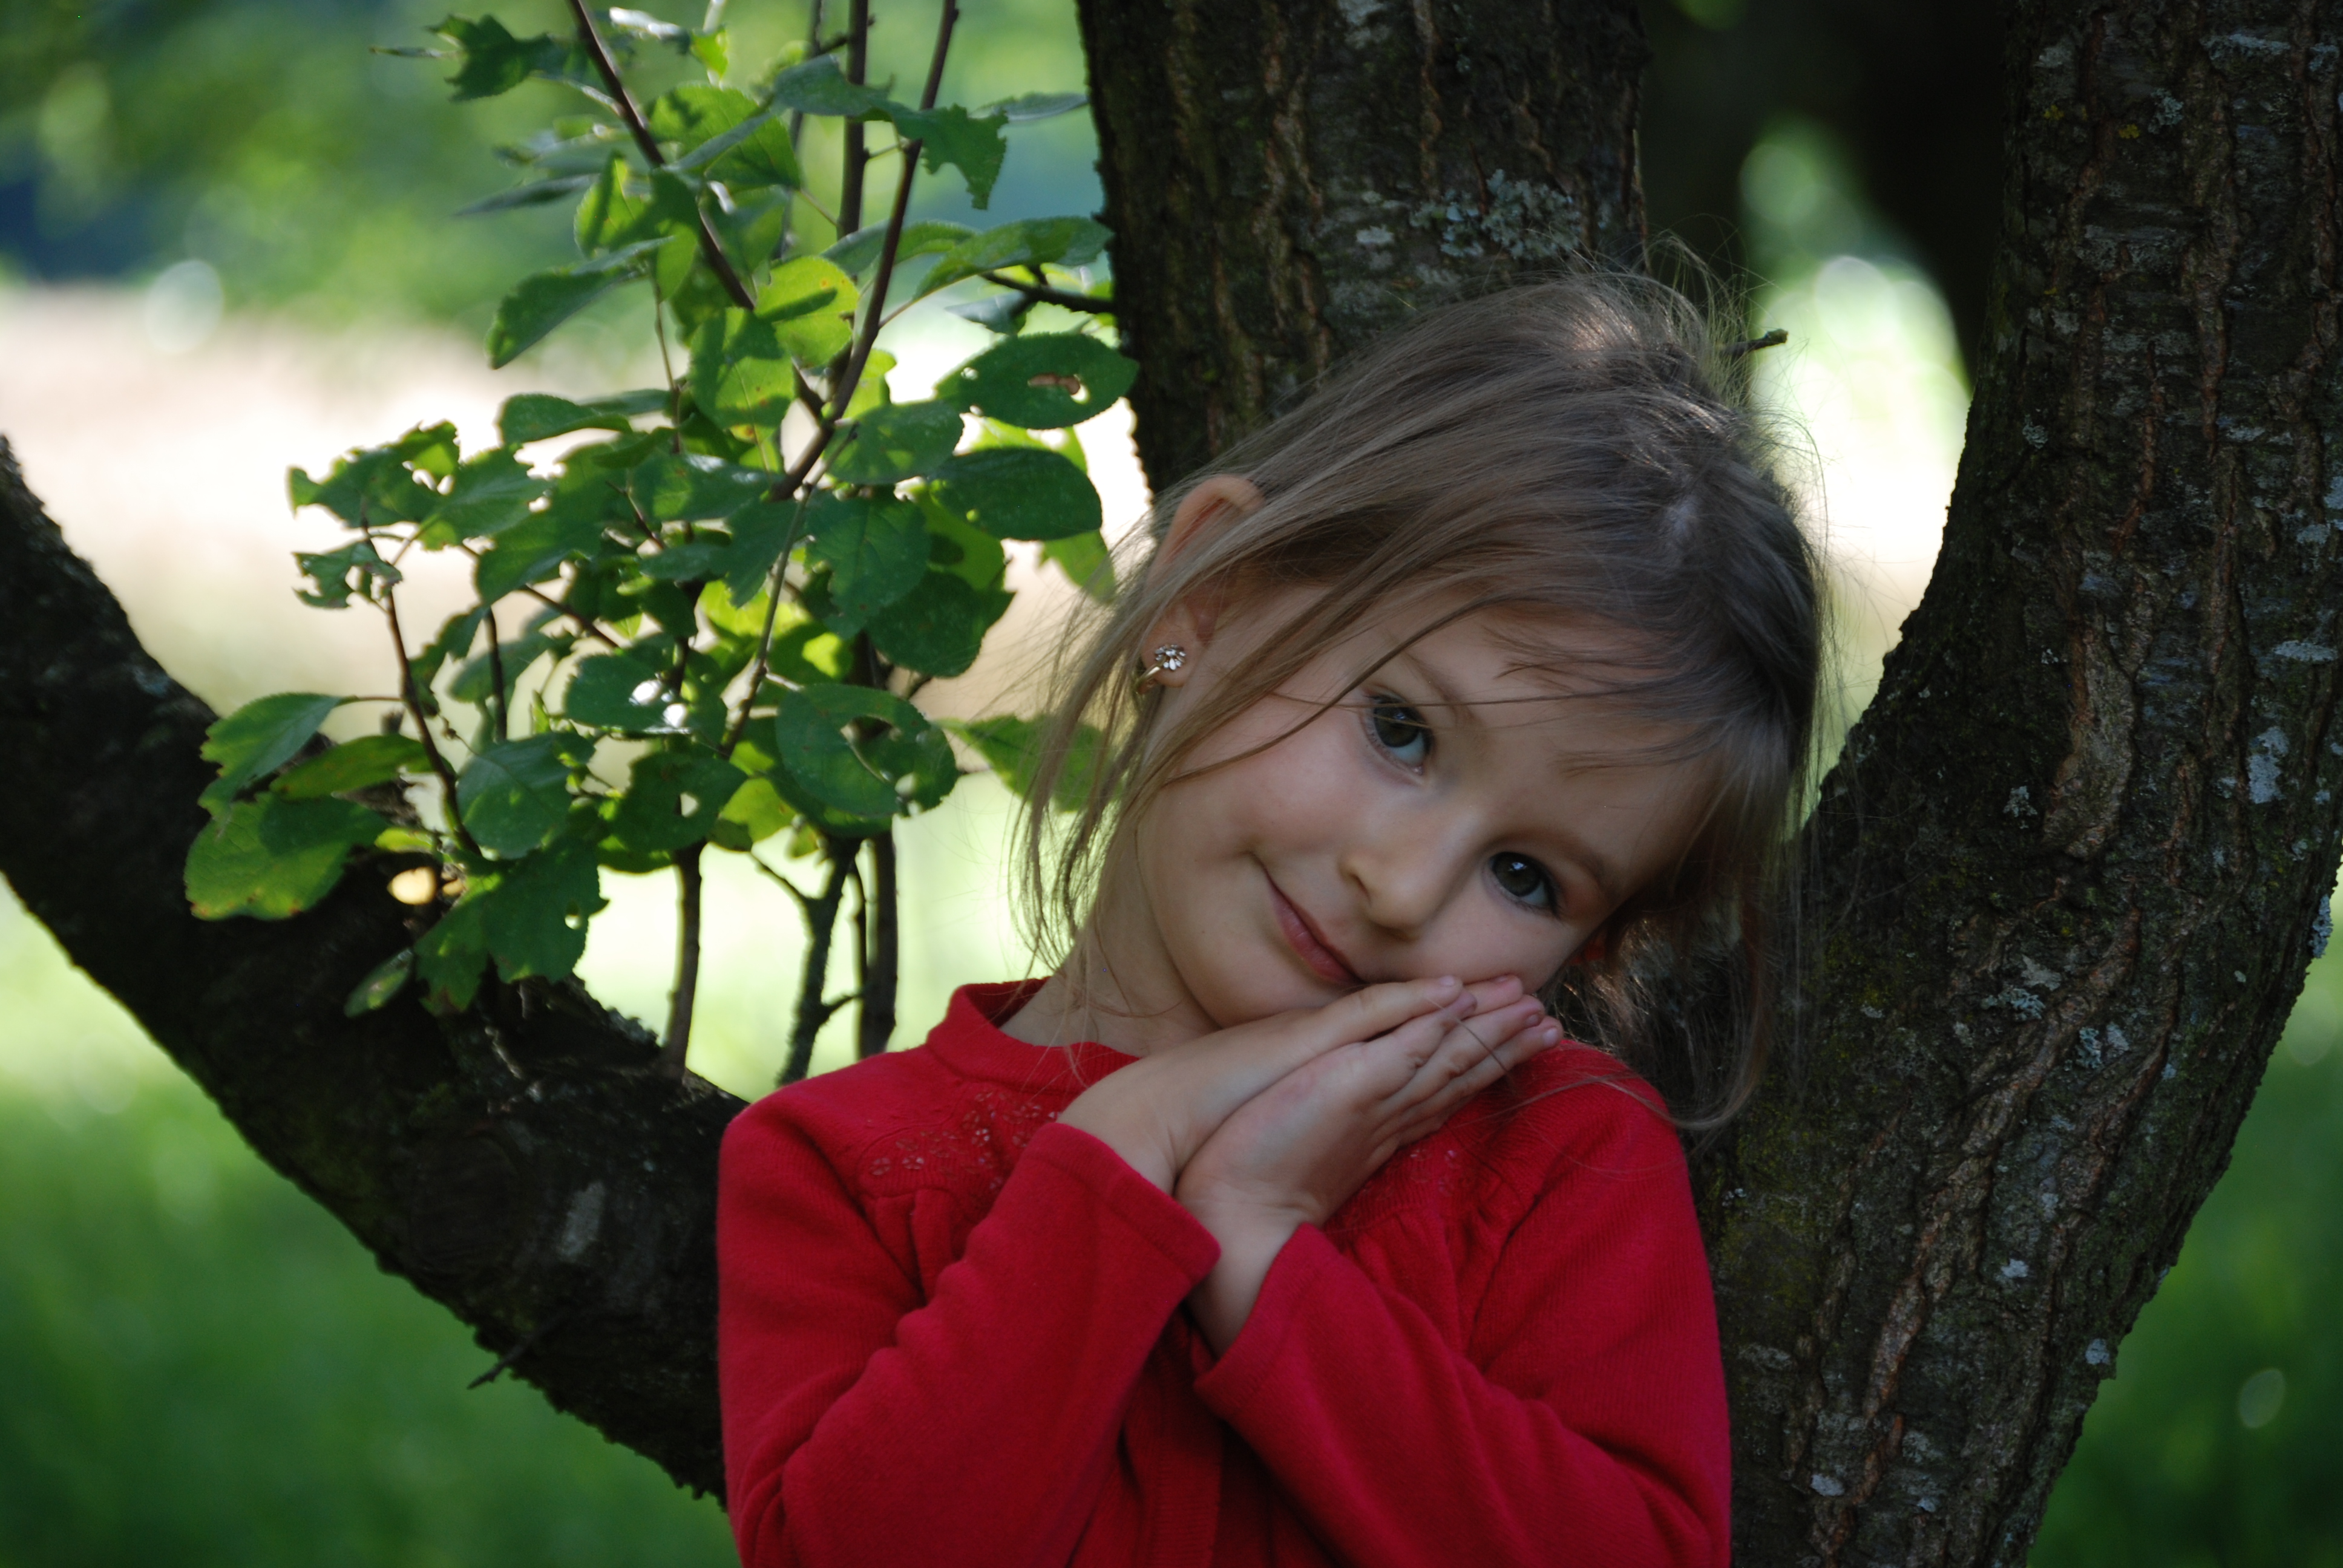
portrait